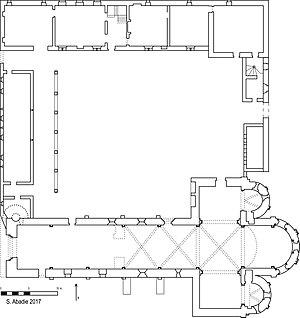
Plan général de l'abbaye Notre-Dame d'Arthous
L'abbaye d'Arthous est un ancien monastère fondé vers 1167 par l'ordre des chanoines prémontrés. Elle est sise au lieu-dit d'Arthous, sur la commune d'Hastingues, aux confins du pays d'Orthe, dans le département français des Landes.